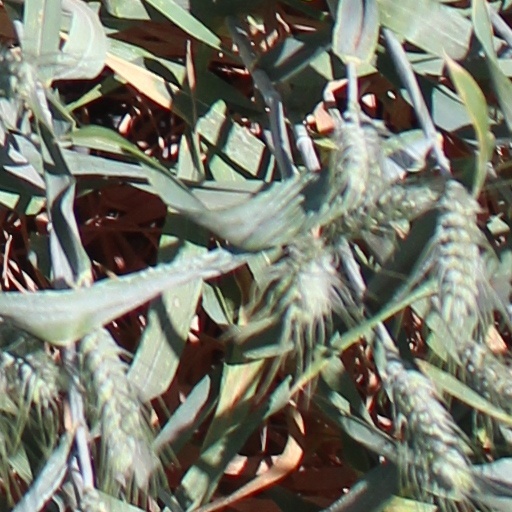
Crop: wheat